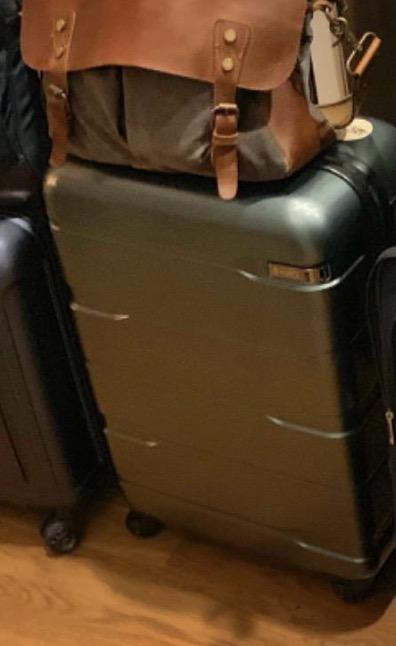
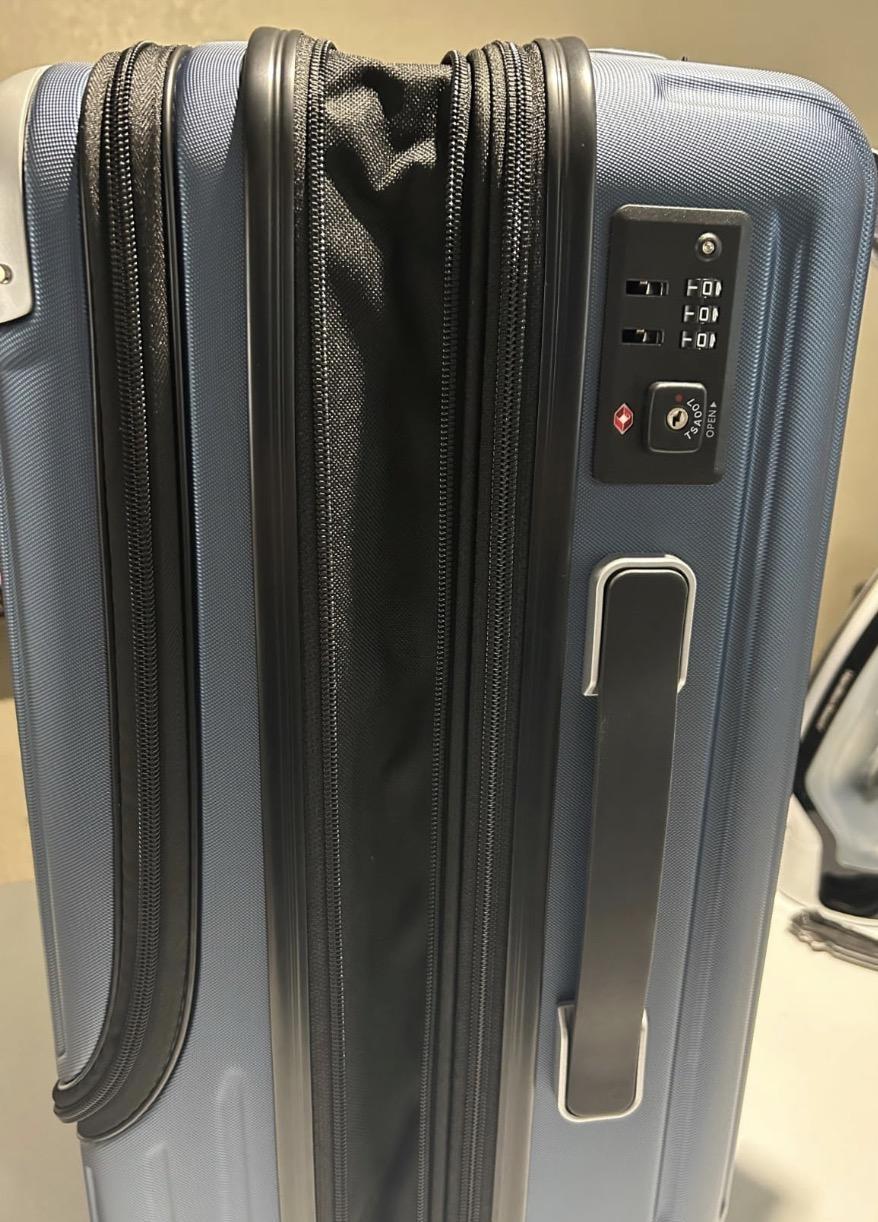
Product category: items_tea
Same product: no